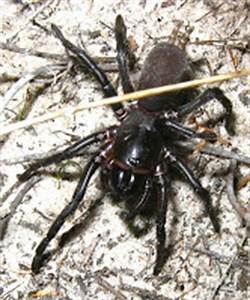
Label: ragno